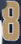
Number: 8